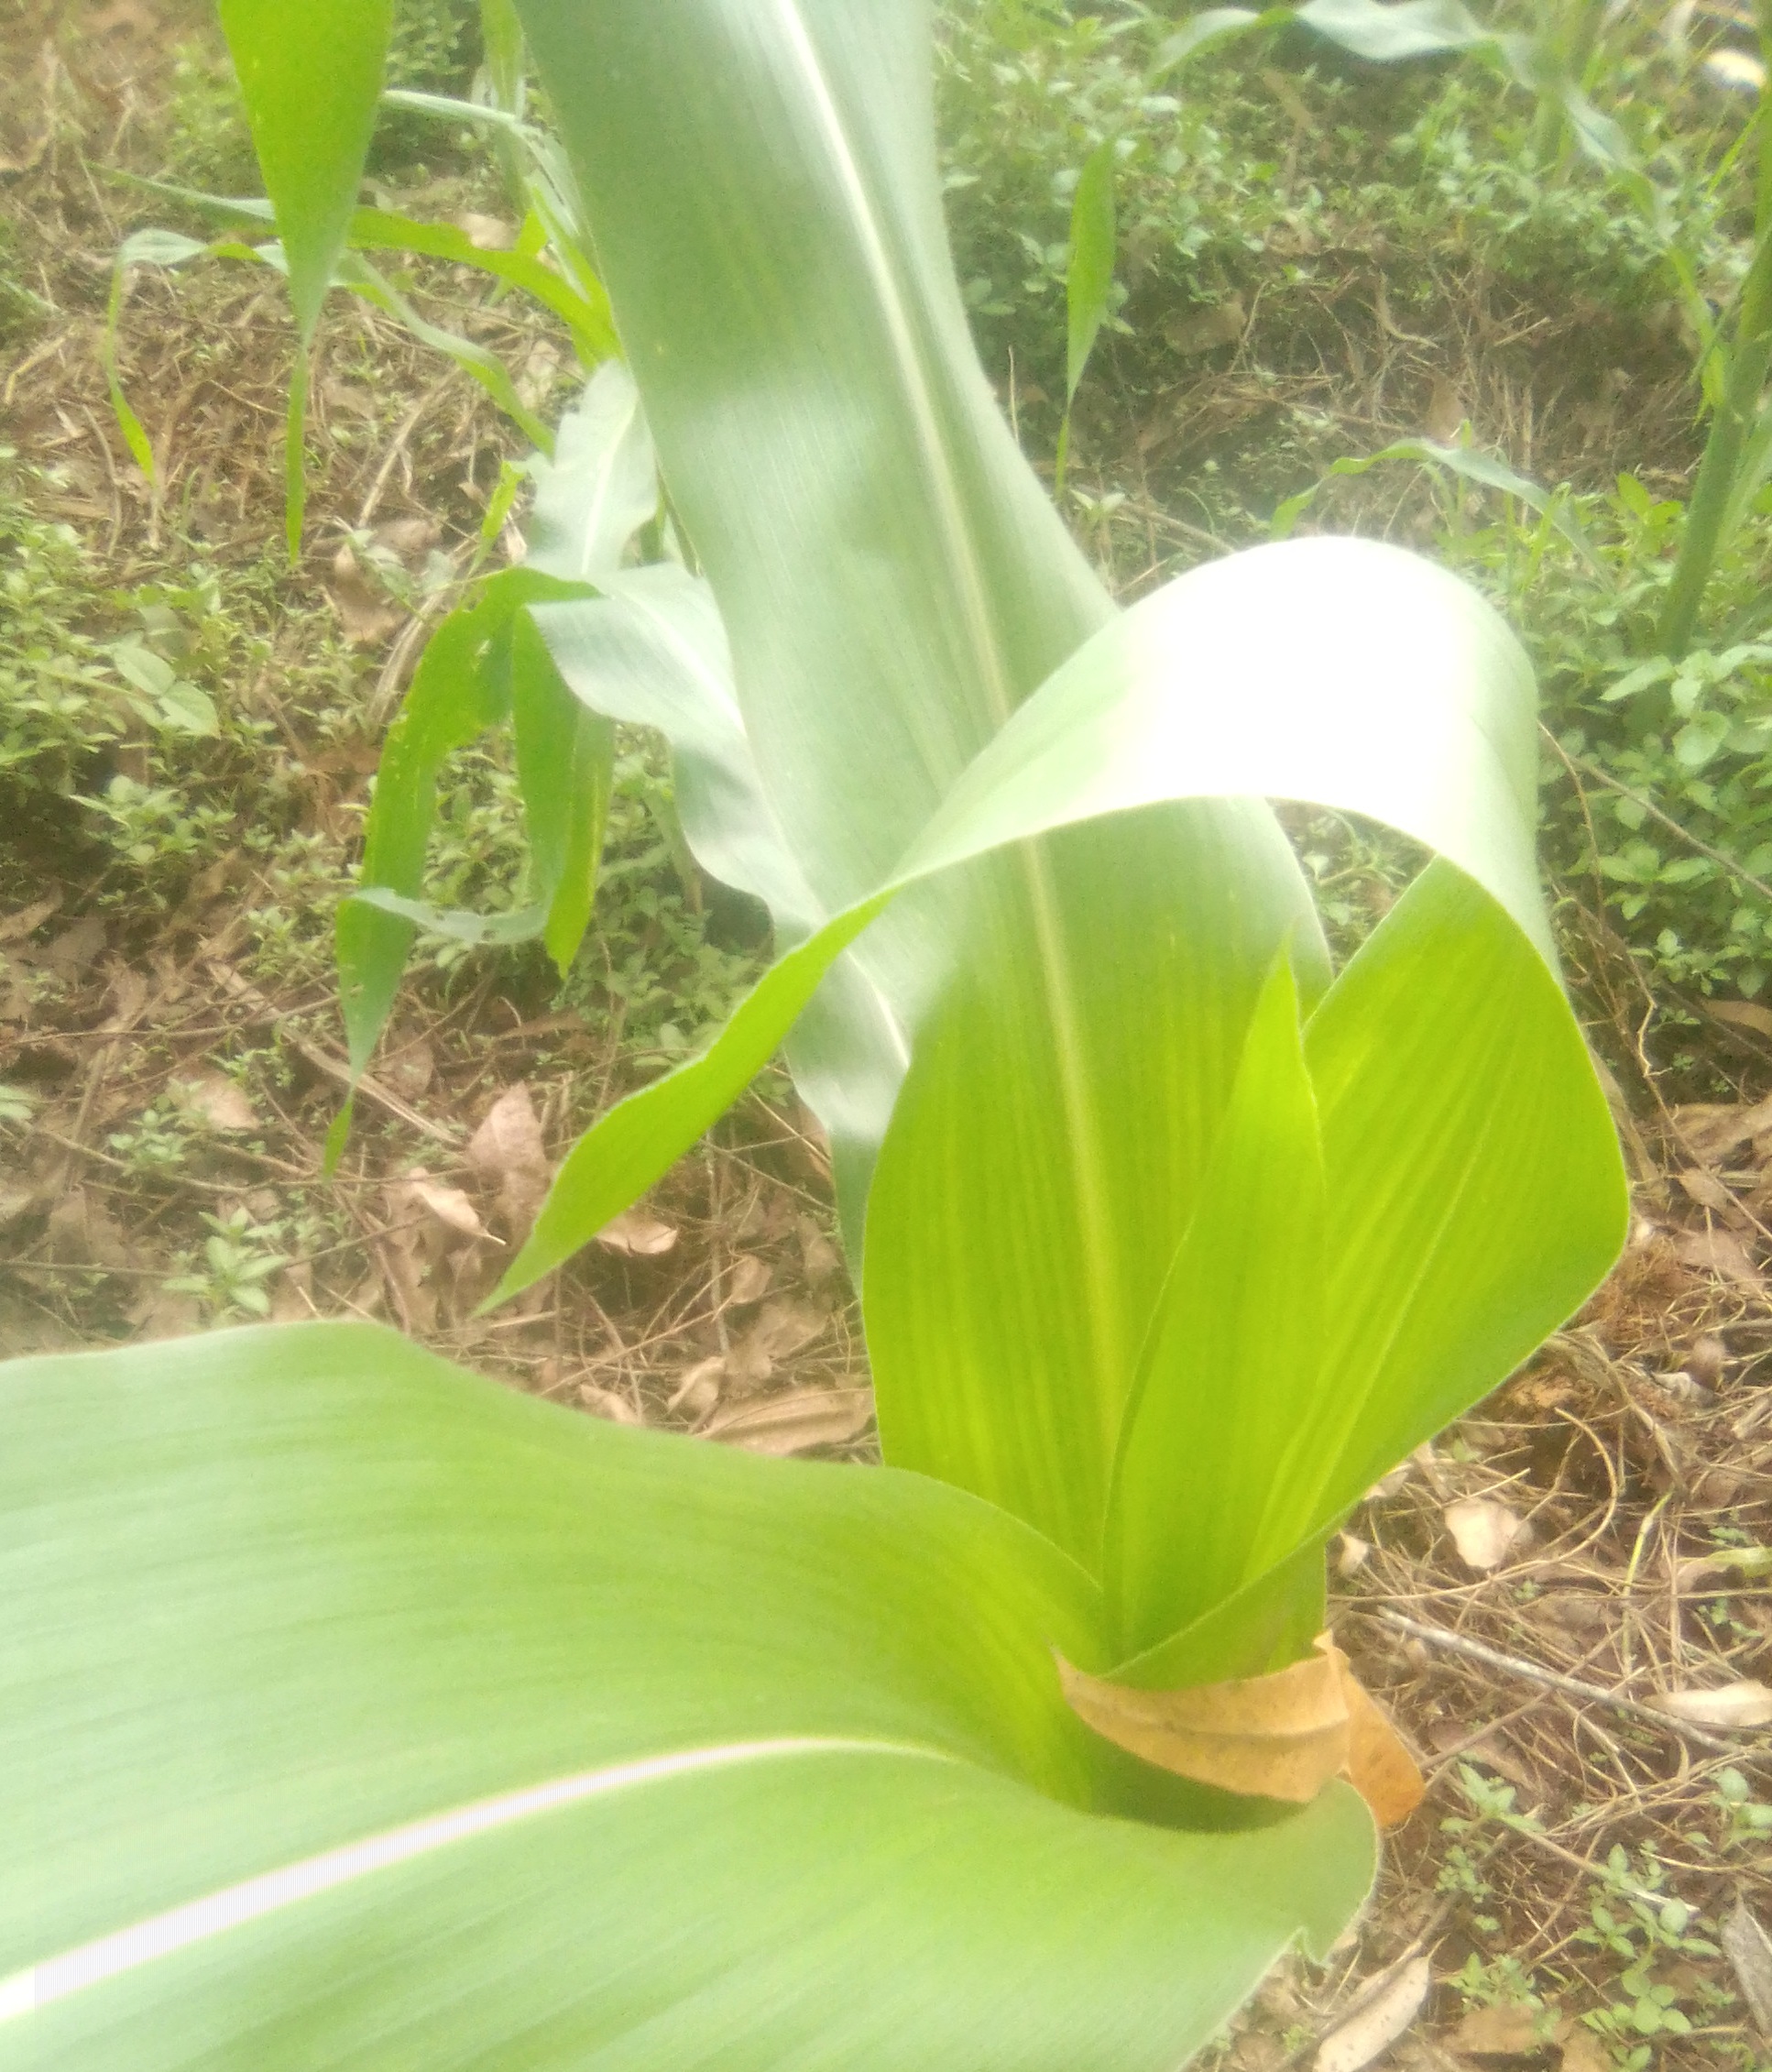
Label: healthy